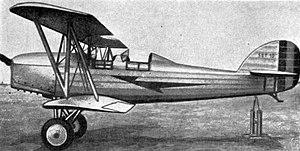
Le S.E.T. 10 était un avion militaire de l'entre-deux-guerres, construit en 1932 en Roumanie par la Societatea Pentru Exploatări Tehnice.